Nathalie Emmanuel

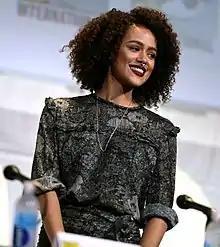

In 2006, she made her television debut, starring as Sasha Valentine in the soap opera "Hollyoaks". Emmanuel appeared on the show until 2010, her character's storylines included prostitution, and heroin addiction.